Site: brandenburg
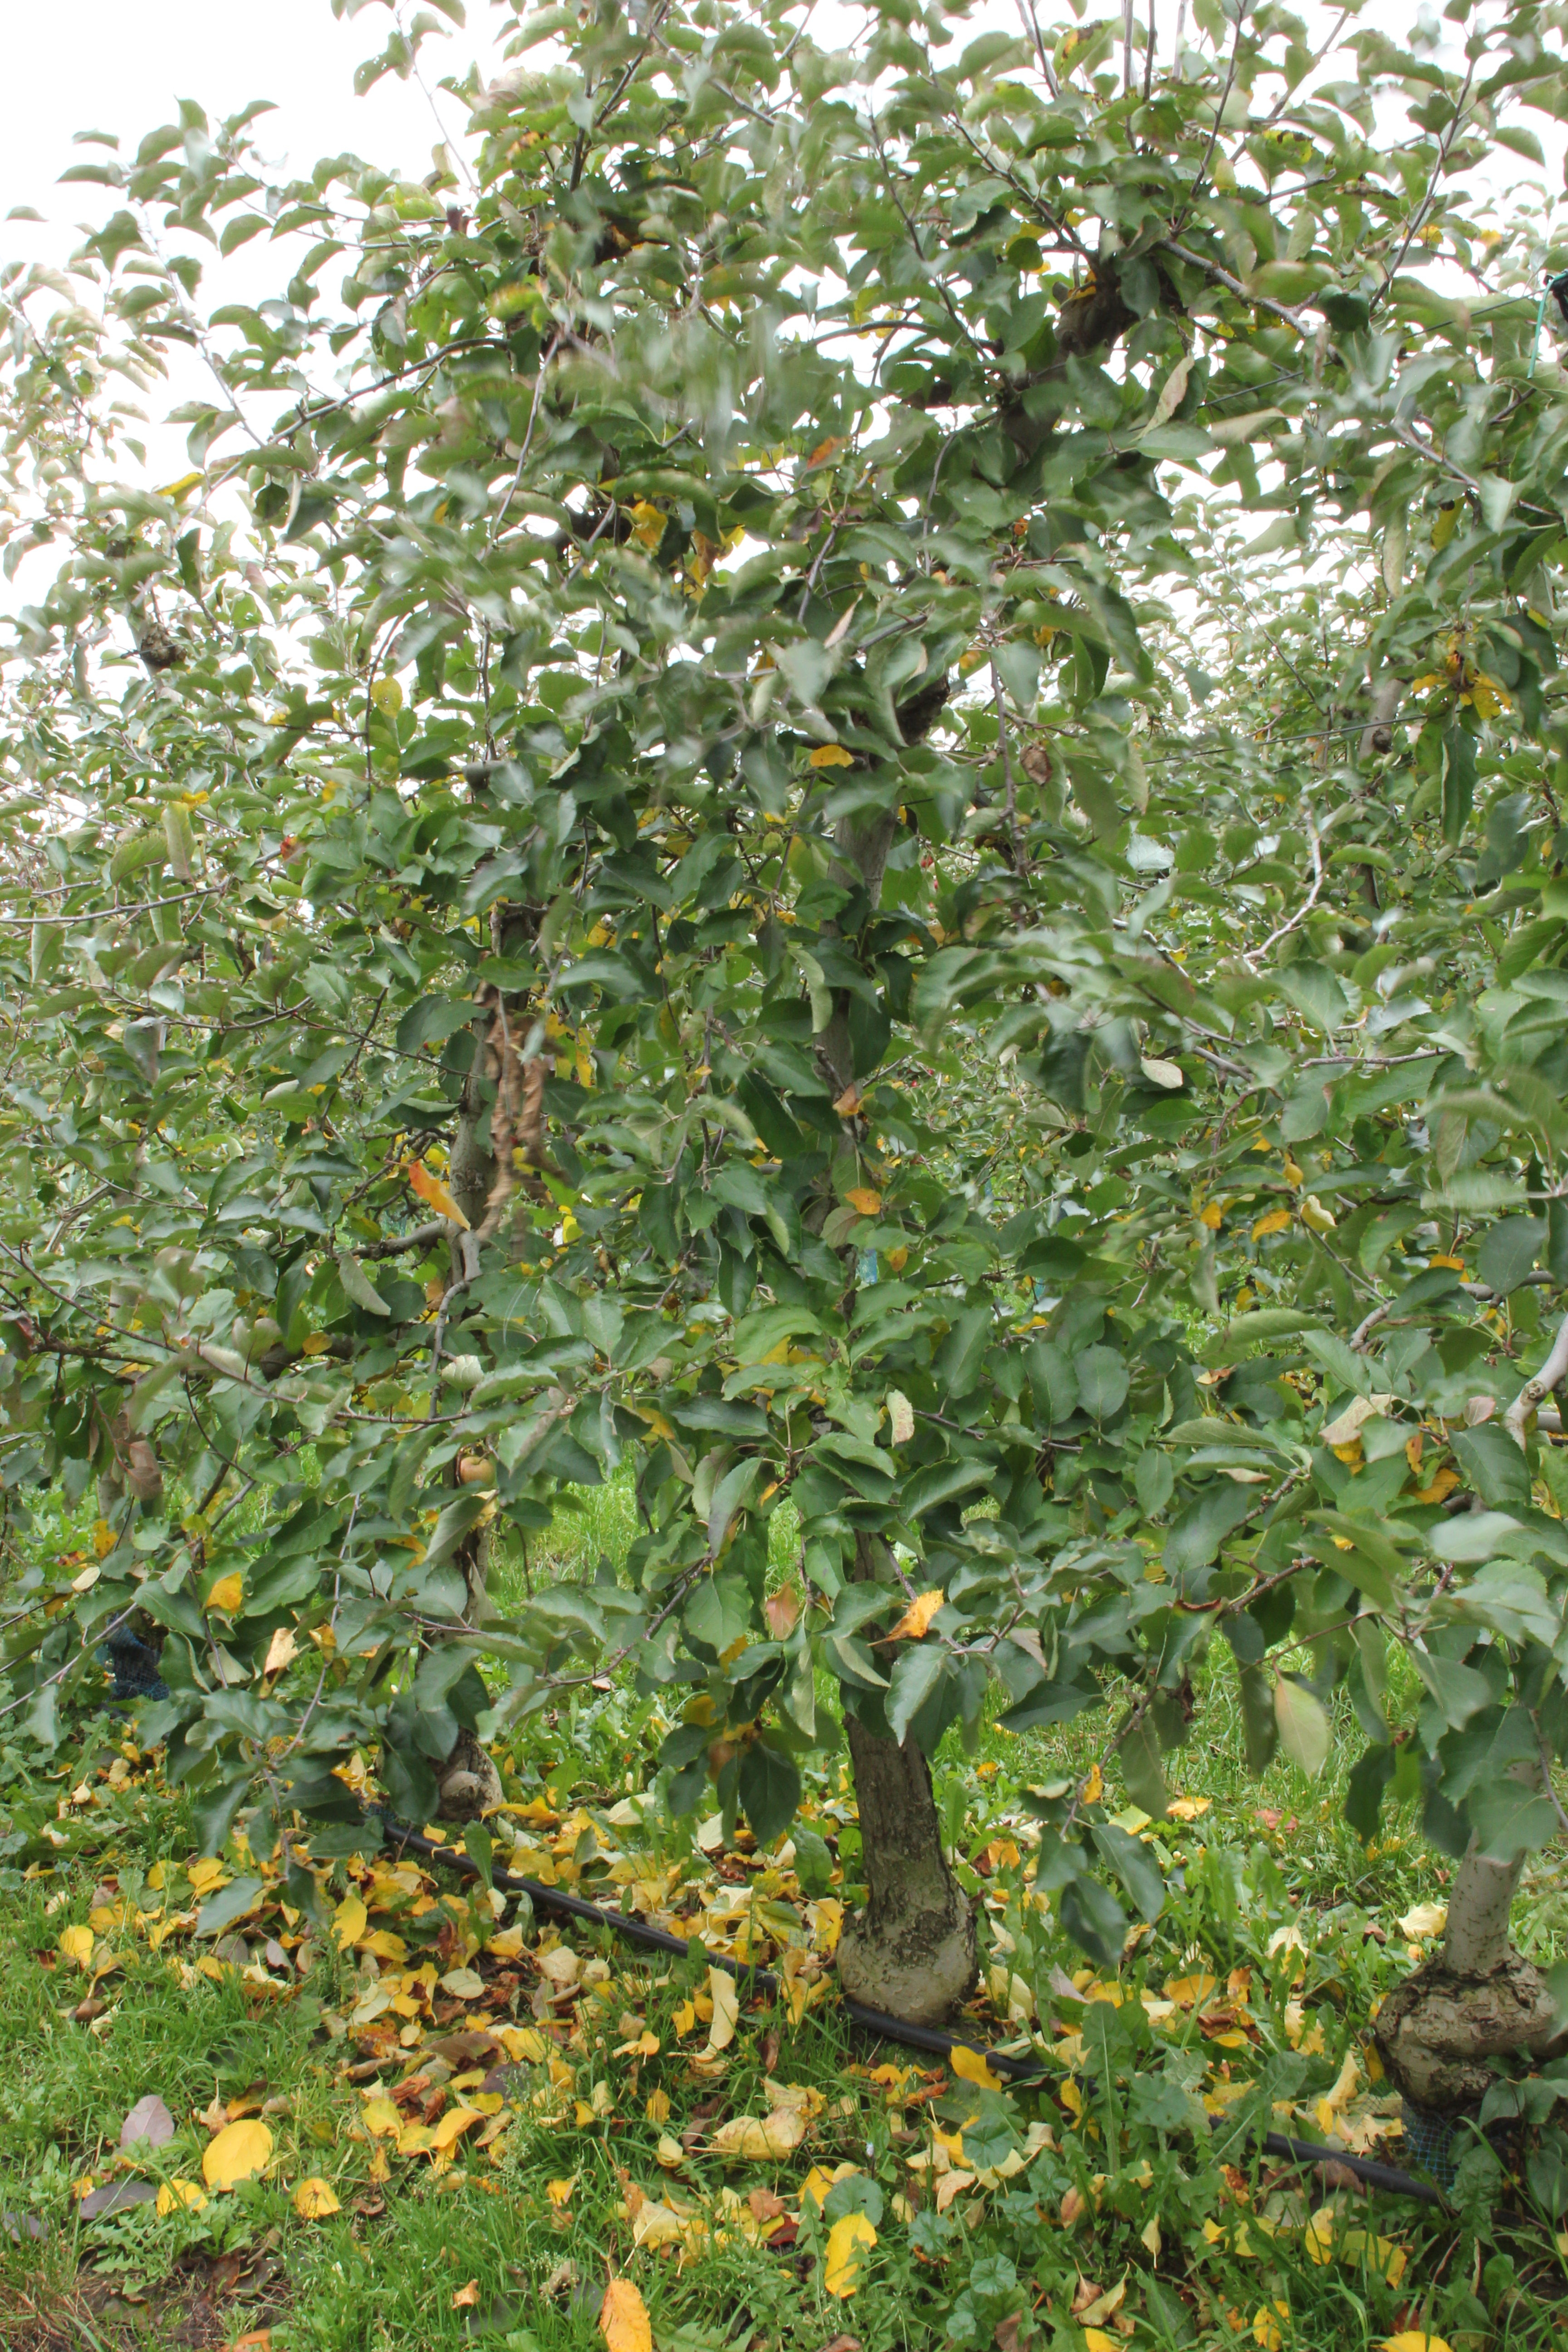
Growth stage (BBCH 91): Senescence, beginning of dormancy